Alive 90.5

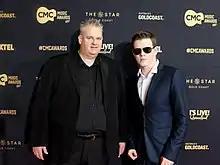
Big Stu & MJ, hosts of former Alive program "Planet Country with Big Stu & MJ"

Tim Wong See was a former presenter and board member with Alive 90.5 before moving to Brisbane to work as an announcer on Nova 106.9. Before joining Alive 90.5, Wong-See made news for operating his own pirate radio station from his home. He now works for ABC Sunshine Coast as a morning show producer after briefly working with ABC Gold Coast and SBS.